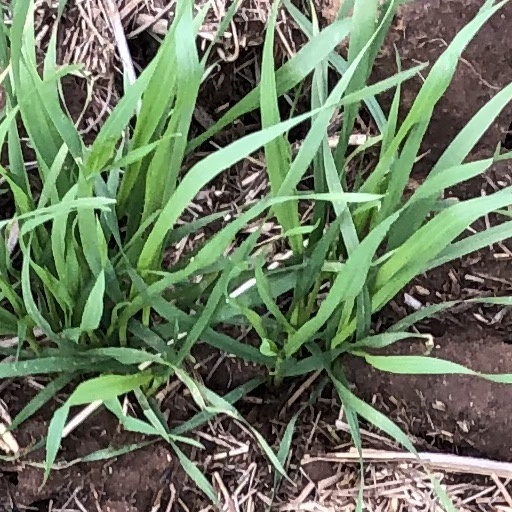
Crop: wheat